Ioannes Kegen

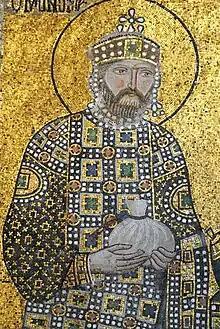
Emperor Constantine IX Monomachos

Ioannes Kegen was a Pecheneg military commander who served under khan Tyrach in 1048, whose quarrel led to the Pecheneg revolt of 1048-1053. Kegen and his followers took refuge in Paristrion and appealed to Byzantine emperor Constantine IX Monomachos for help. His appeal was warmly accepted, resulting in him being named patrician, converting to Christianity and his tribe getting recognized as foederati. Kegen was to protect a sector of the empire from invasion, but continued to harass Tyrach. Tyrach responded by a massive invasion of Byzantium, but, once defeated, was allowed to keep his army to aid in defending the empire against Seljuk incursions. Tyrach instead turned to rebellion and was arrested. Kegen was sent to replace him, but upon rumors of insurrection, he was also arrested. The emperor again turned to Tyrach to lead the Pechenegs, but instead Tyrach rebelled and was defeated at a decisive battle at Adrianople in 1050. Kegen was sent by the emperor as an emissary to the Pechenegs, but was killed as a traitor.